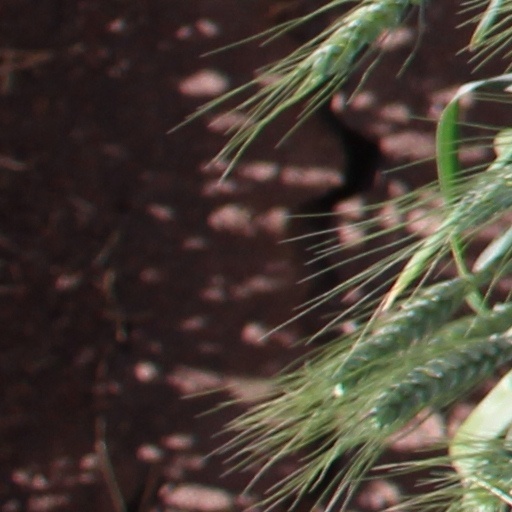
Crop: wheat